Sören Sieg

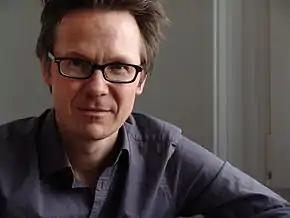

Sören Sieg (born 1 November 1966) is a German tenor, songwriter, composer, arranger, satirist, columnist and writer. He is a co-founder of the a cappella group , in which he sang as a tenor and hosted the performances from 1994 to 2012. From 2009 to 2013, he regularly wrote a front page column for the "Bremer Newspaper". In the meantime, he works mainly as a freelance writer and composer.